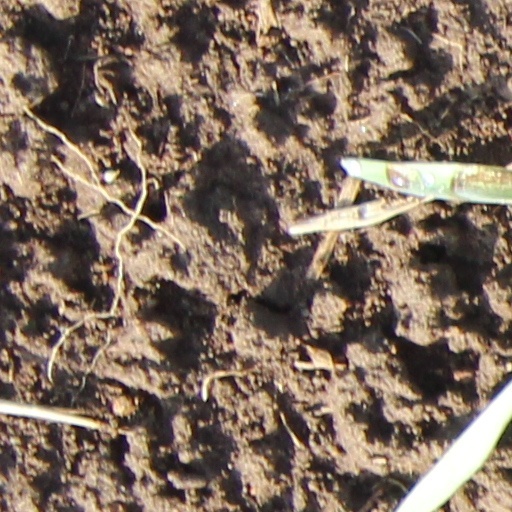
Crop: wheat